Eugene R. Fidell

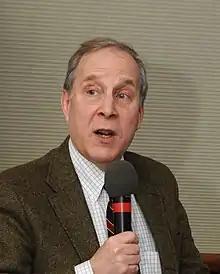
Gene Fidell, March 2, 2010

Eugene Roy Fidell (born March 31, 1945) is an American lawyer specializing in military law. He is currently the Florence Rogatz Visiting Lecturer in Law at Yale Law School.